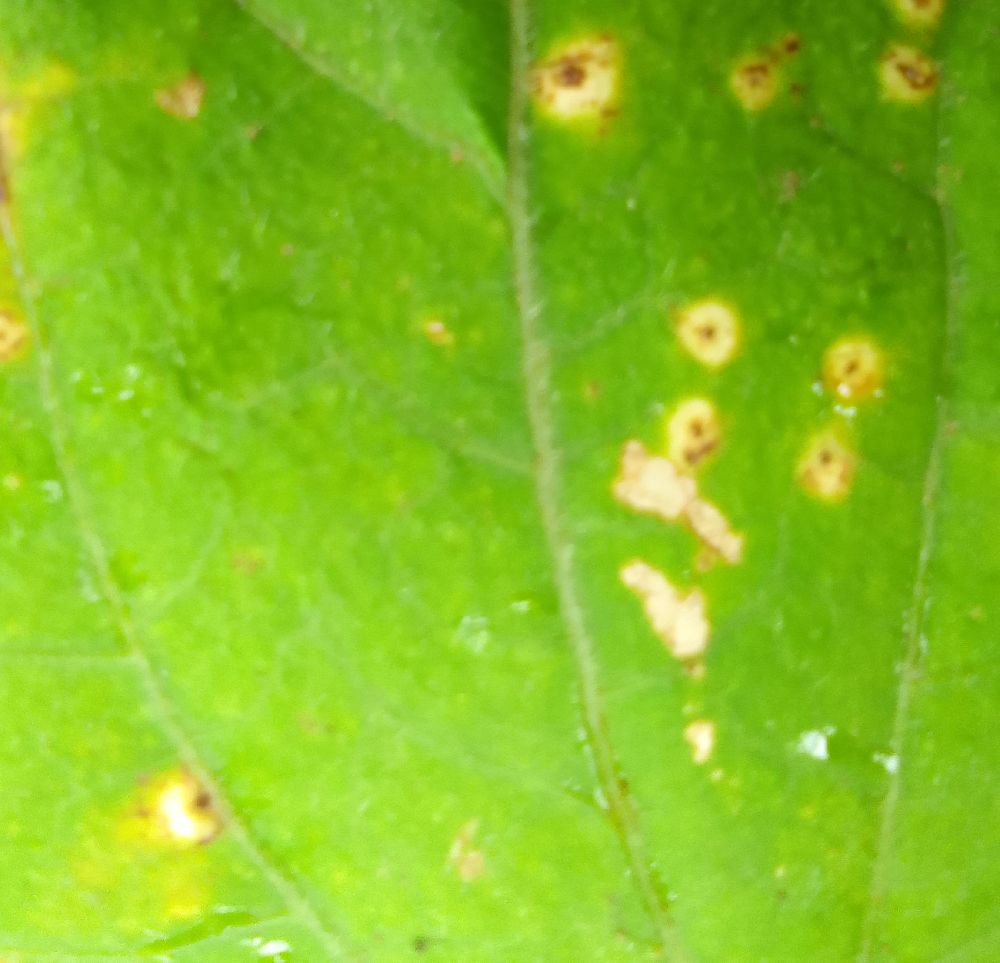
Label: rust